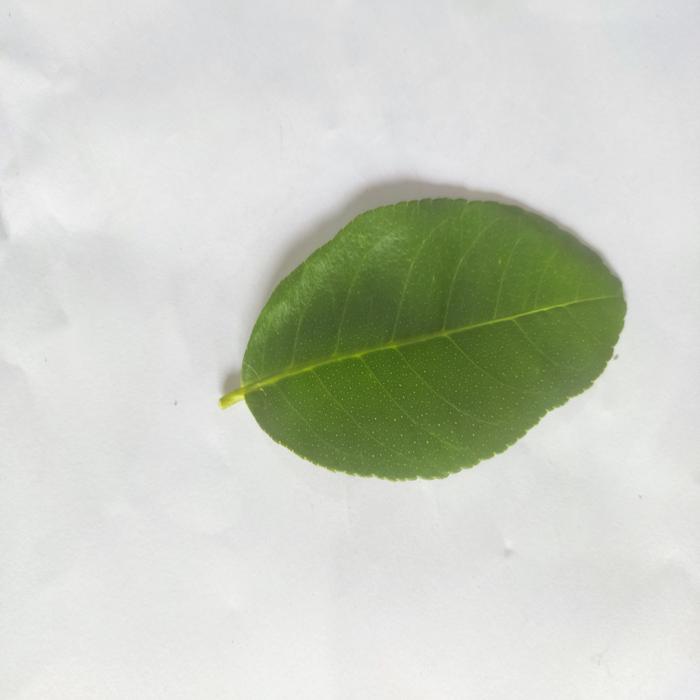
Crop: Lemon
Leaf condition: Healthy_Leaf